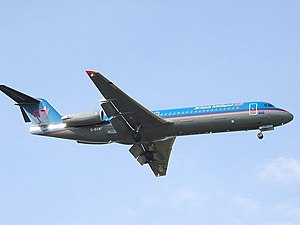
Fokker 100
Fokker 100 fra British Midland (BMI)
Fokker 100 er et mellemstørrelse to-motorers turbofan-jetfly fra flyproducenten Fokker med plads til godt 100 passagerer.